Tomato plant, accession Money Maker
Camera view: vertical (180 deg); turntable rotation: 60 degrees
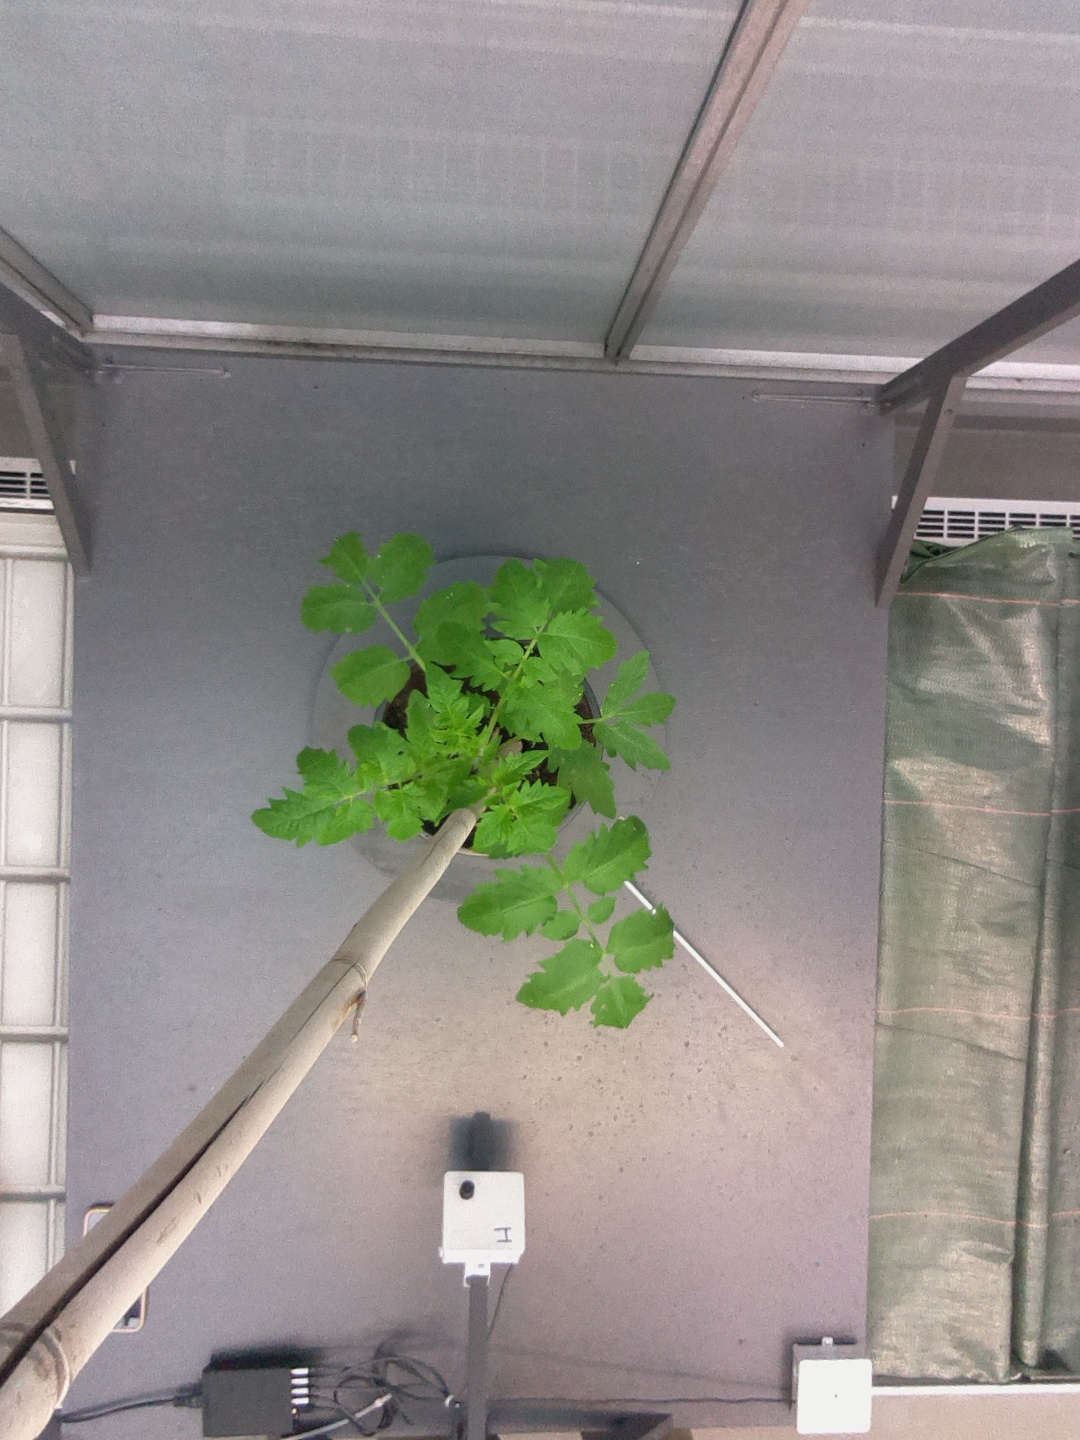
BBCH growth stage 13: 6 of true leaves visible